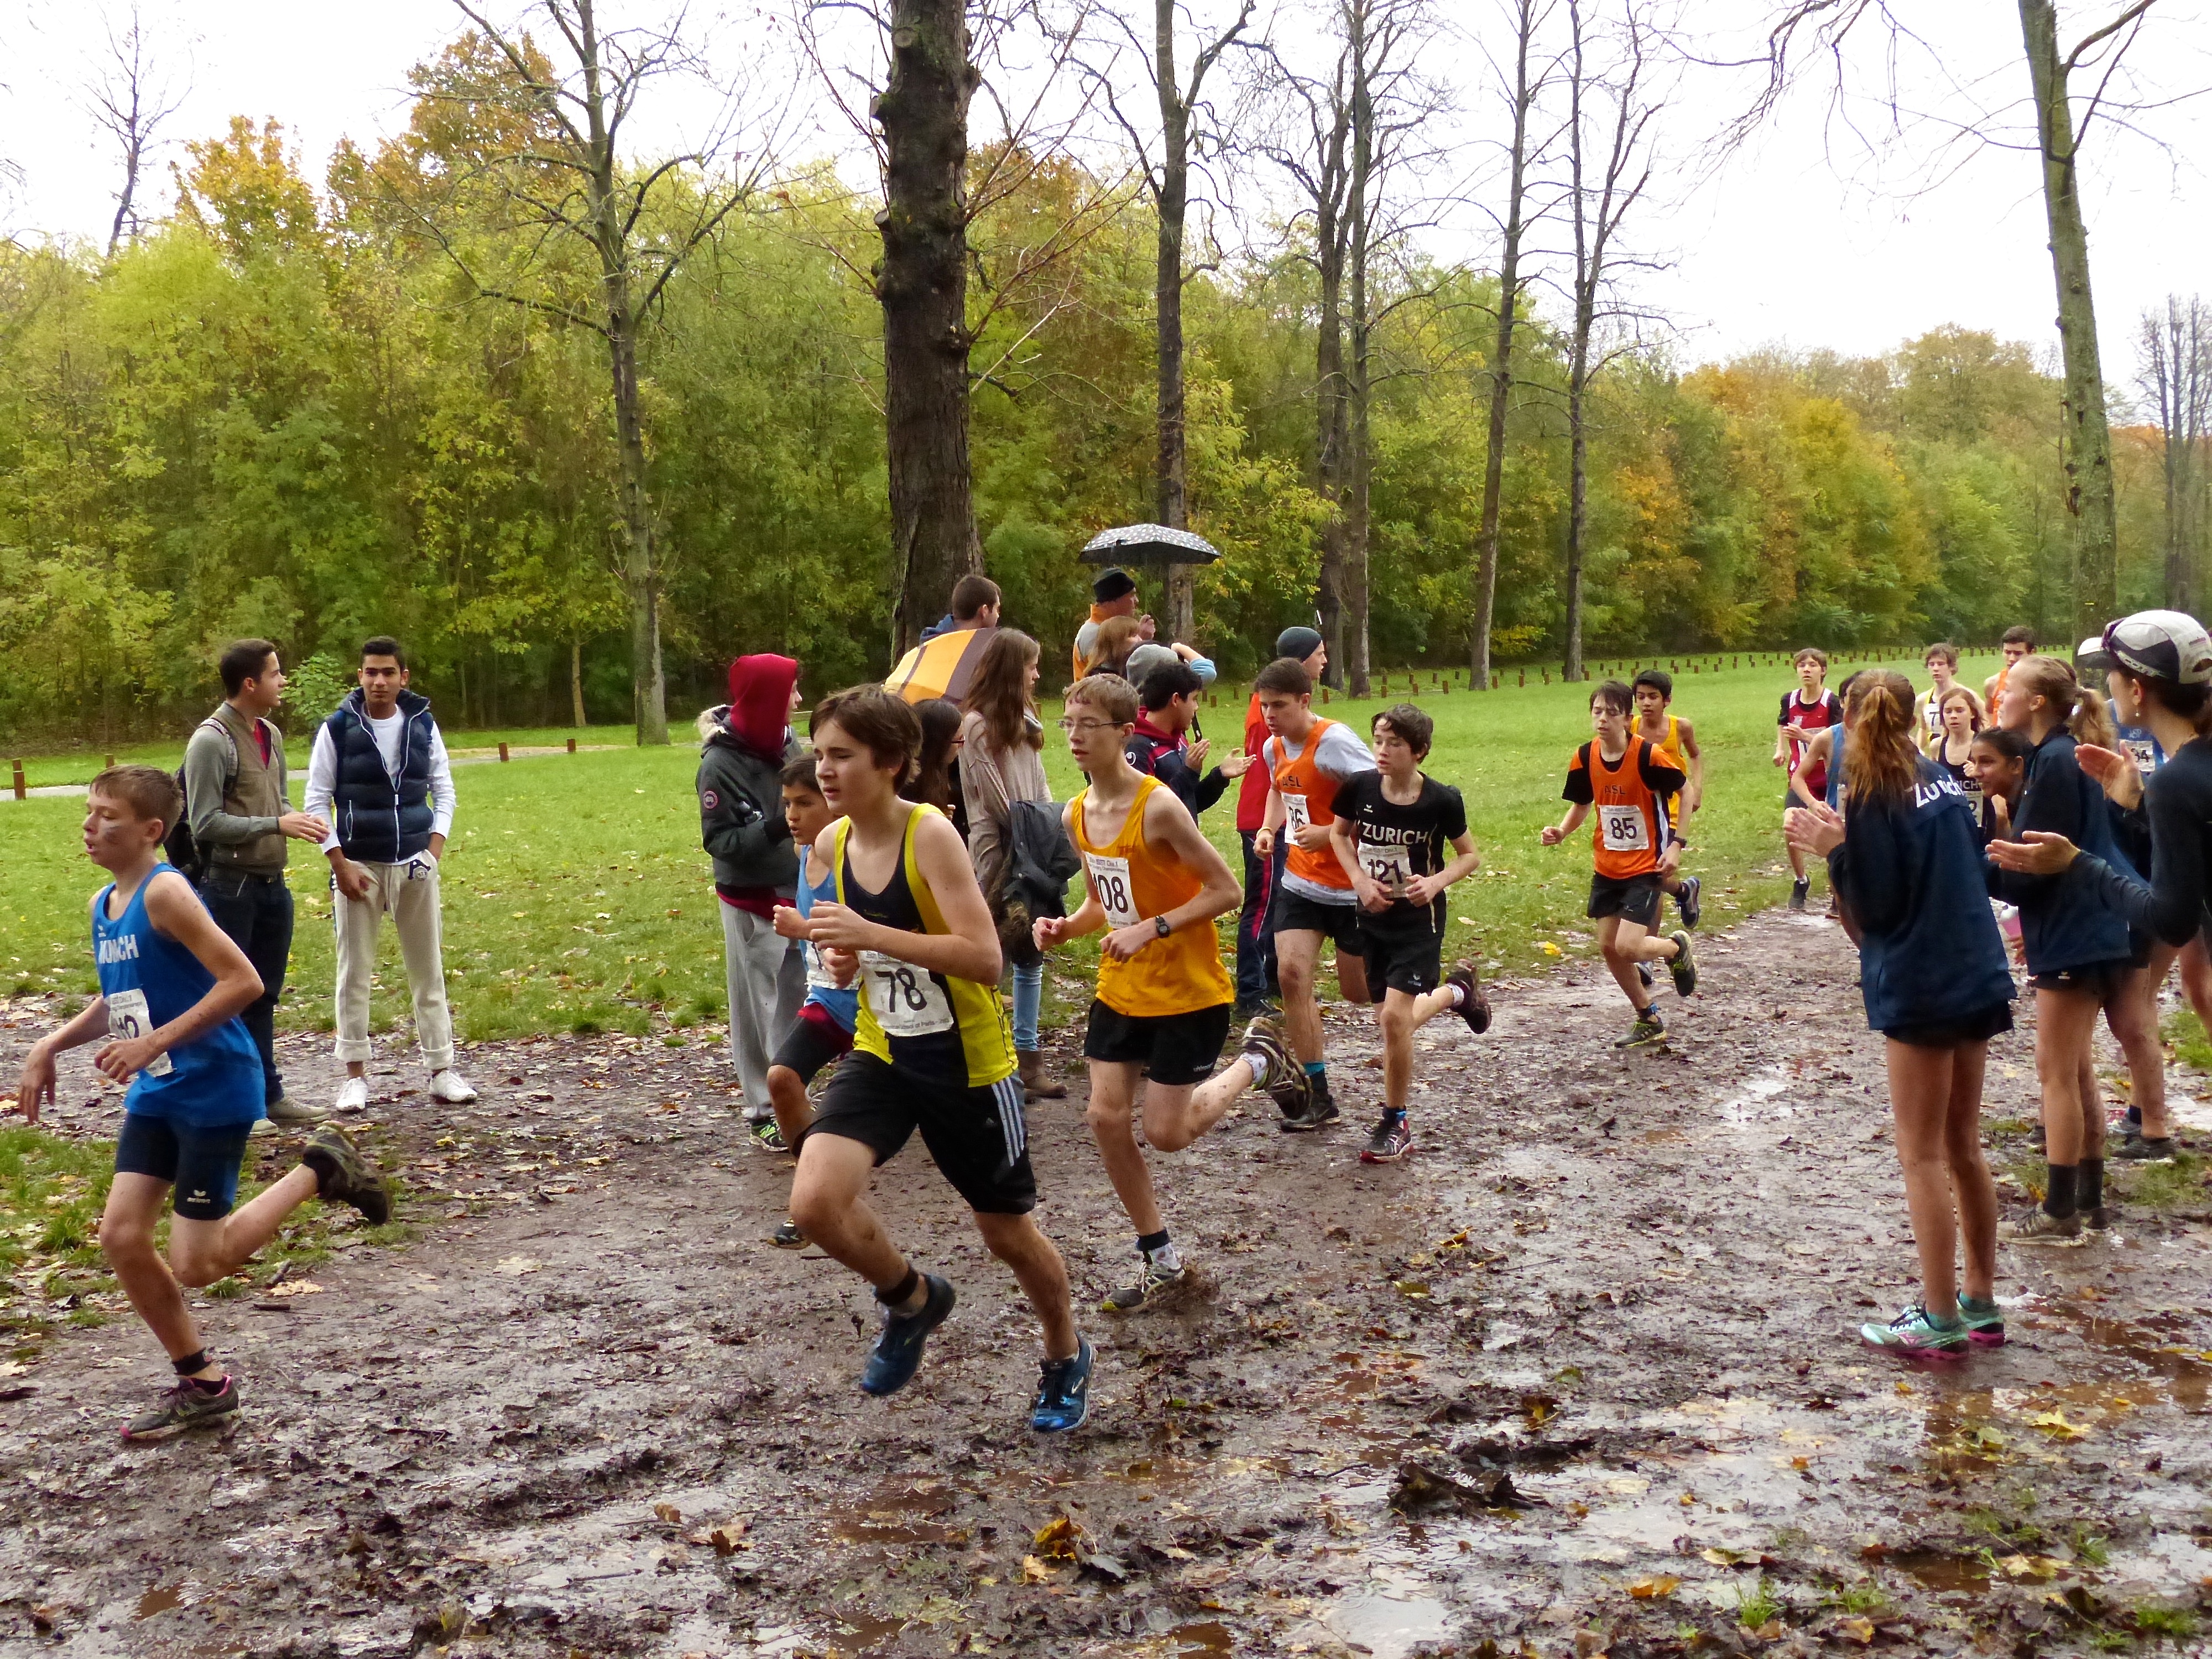
person, trail, running, run, paris, country, recreation, france, high, mud, cross, race, international, girls, sports, boys, school, runners, championship, endurance, junior, highschool, varsity, athletics, isst, tournament, xc, schools, parcdestcloud, physical exercise, outdoor recreation, human action, endurance sports, ultramarathon, duathlon, long distance running, cross country running, cross country cycling